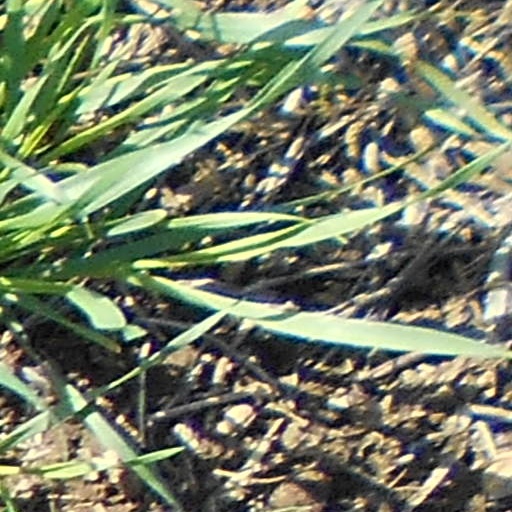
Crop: wheat